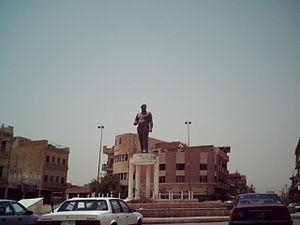
Adnan Khairallah Talfah, né le 23 septembre 1940 à Tikrit et mort le 4 mai 1989 à Mossoul, est un homme politique et militaire irakien.